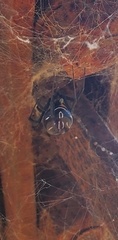
Species: Lactrodectus_hesperus